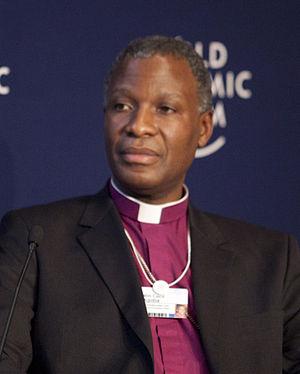
Thabo Cecil Makgoba est archevêque anglican du Cap en Afrique du Sud.